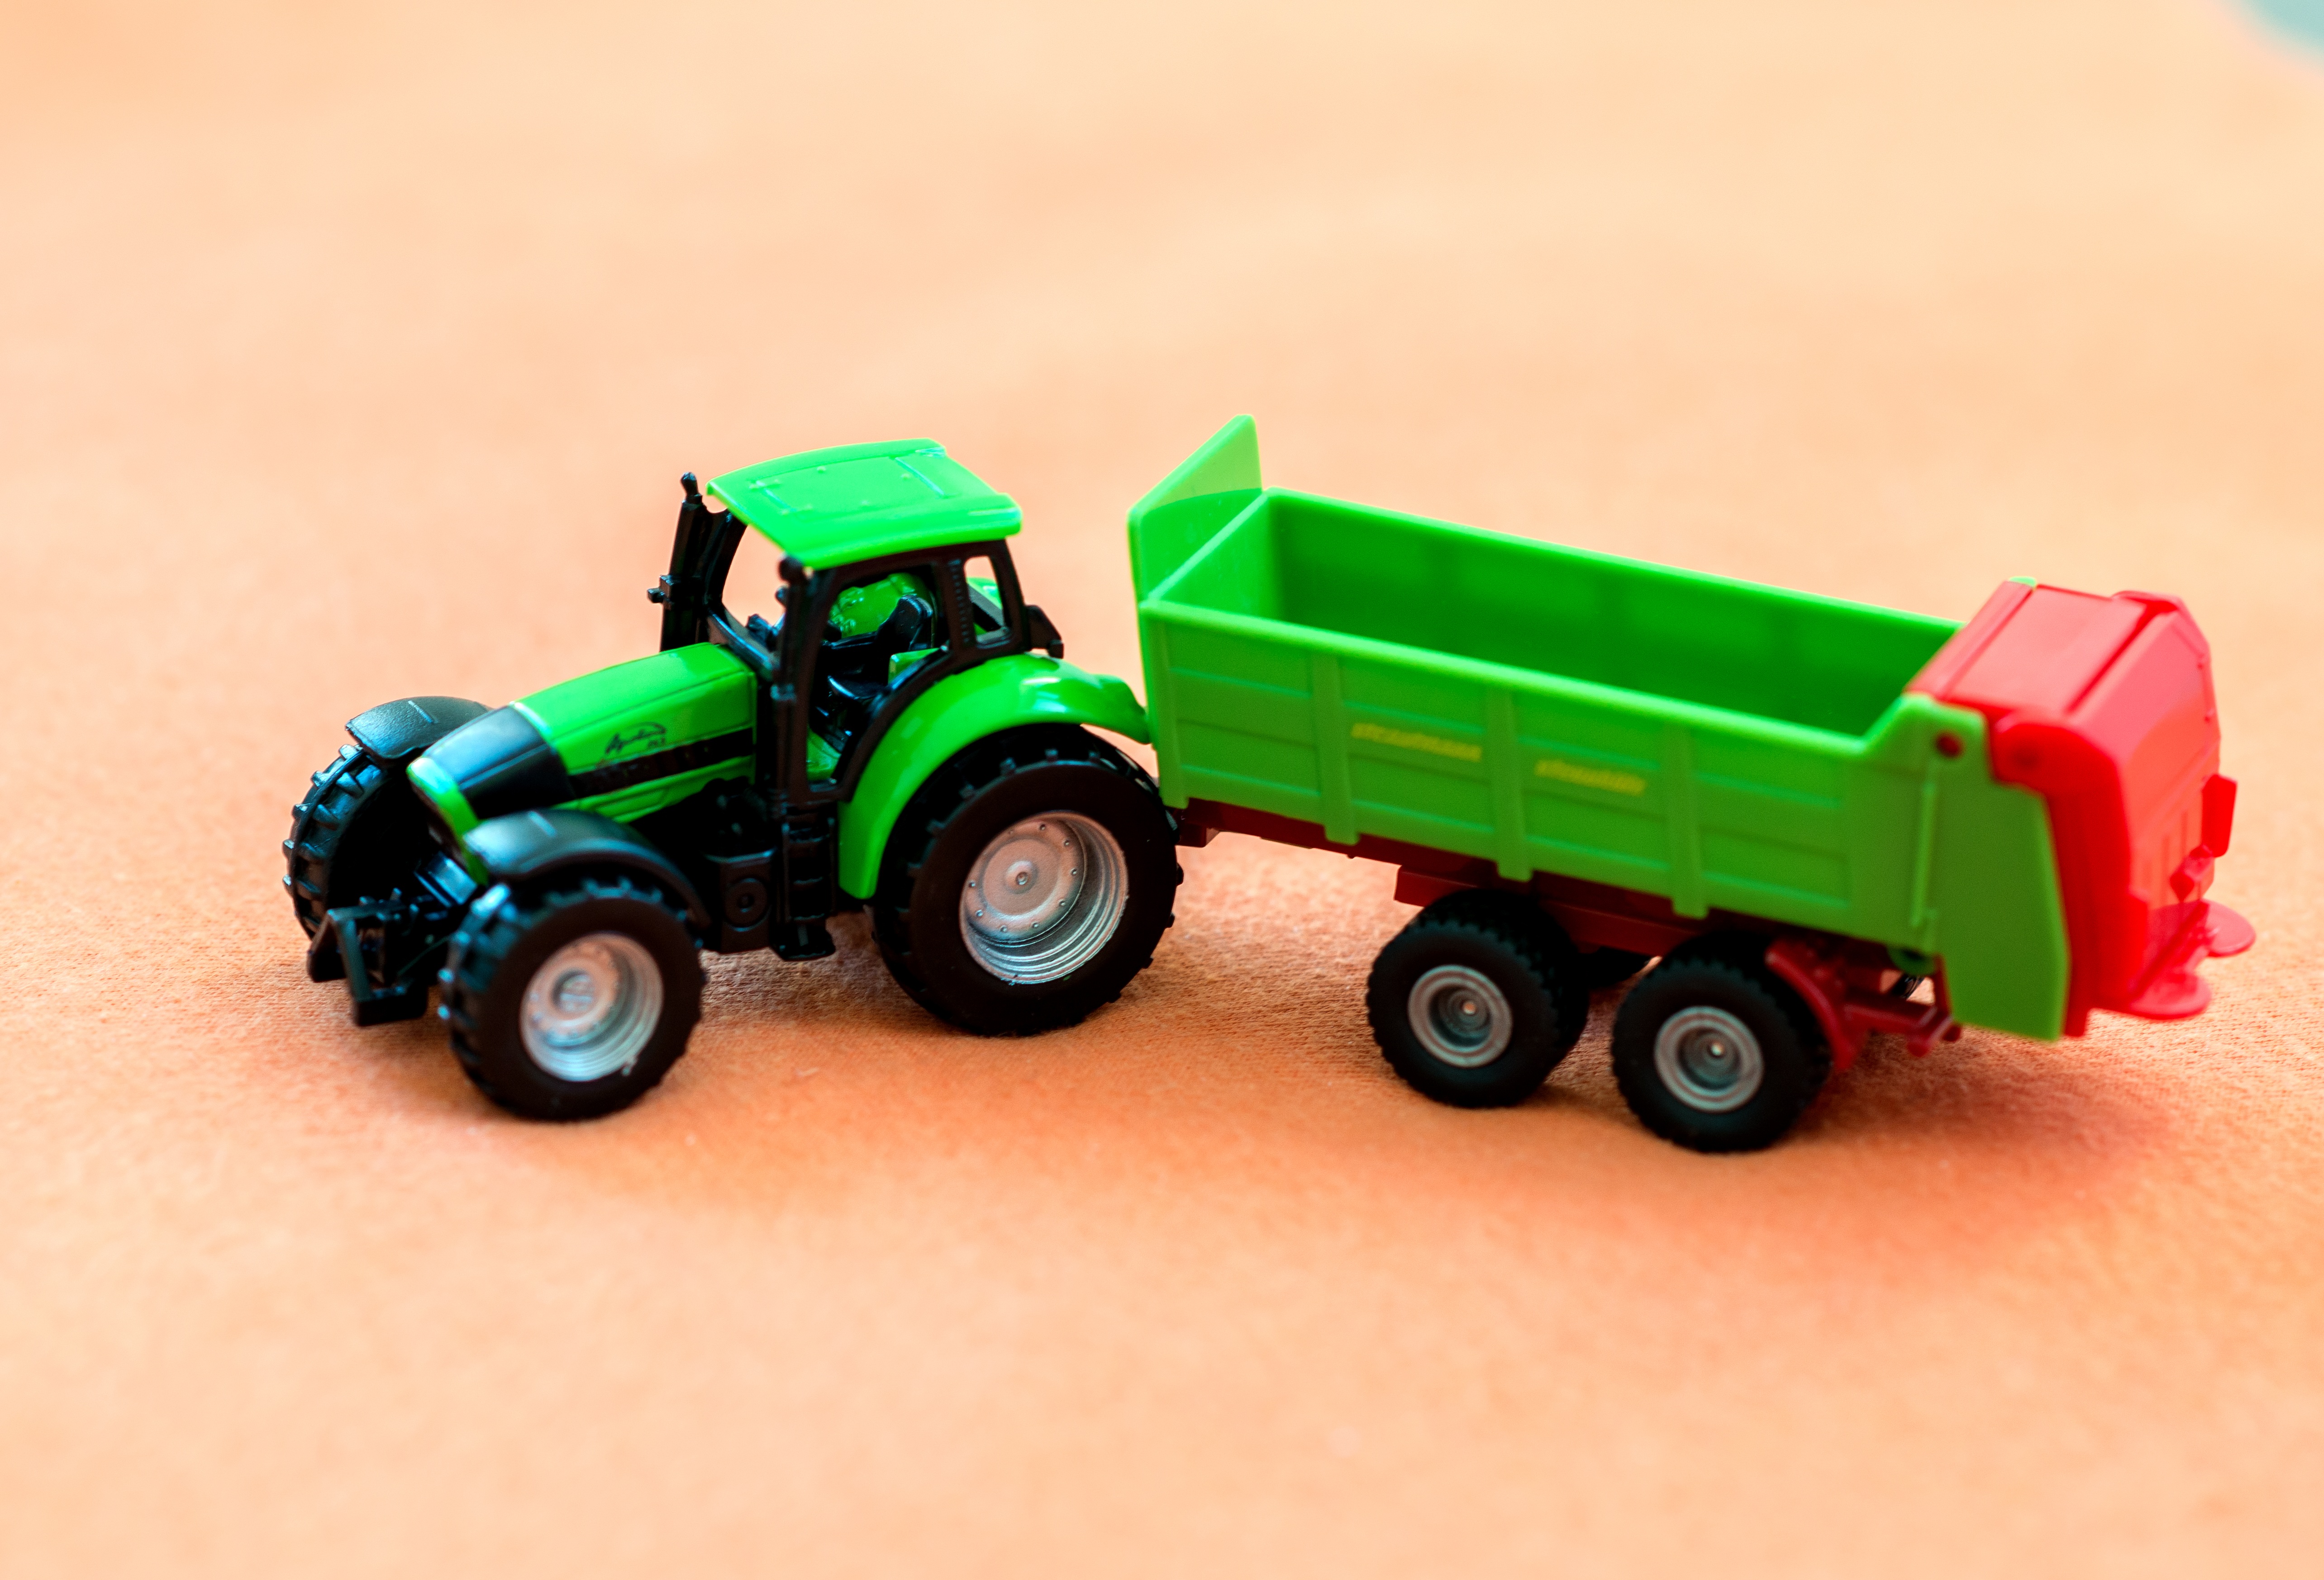
tractor, vehicle, agriculture, toy, lego, children toys, agricultural machine, model car, army men